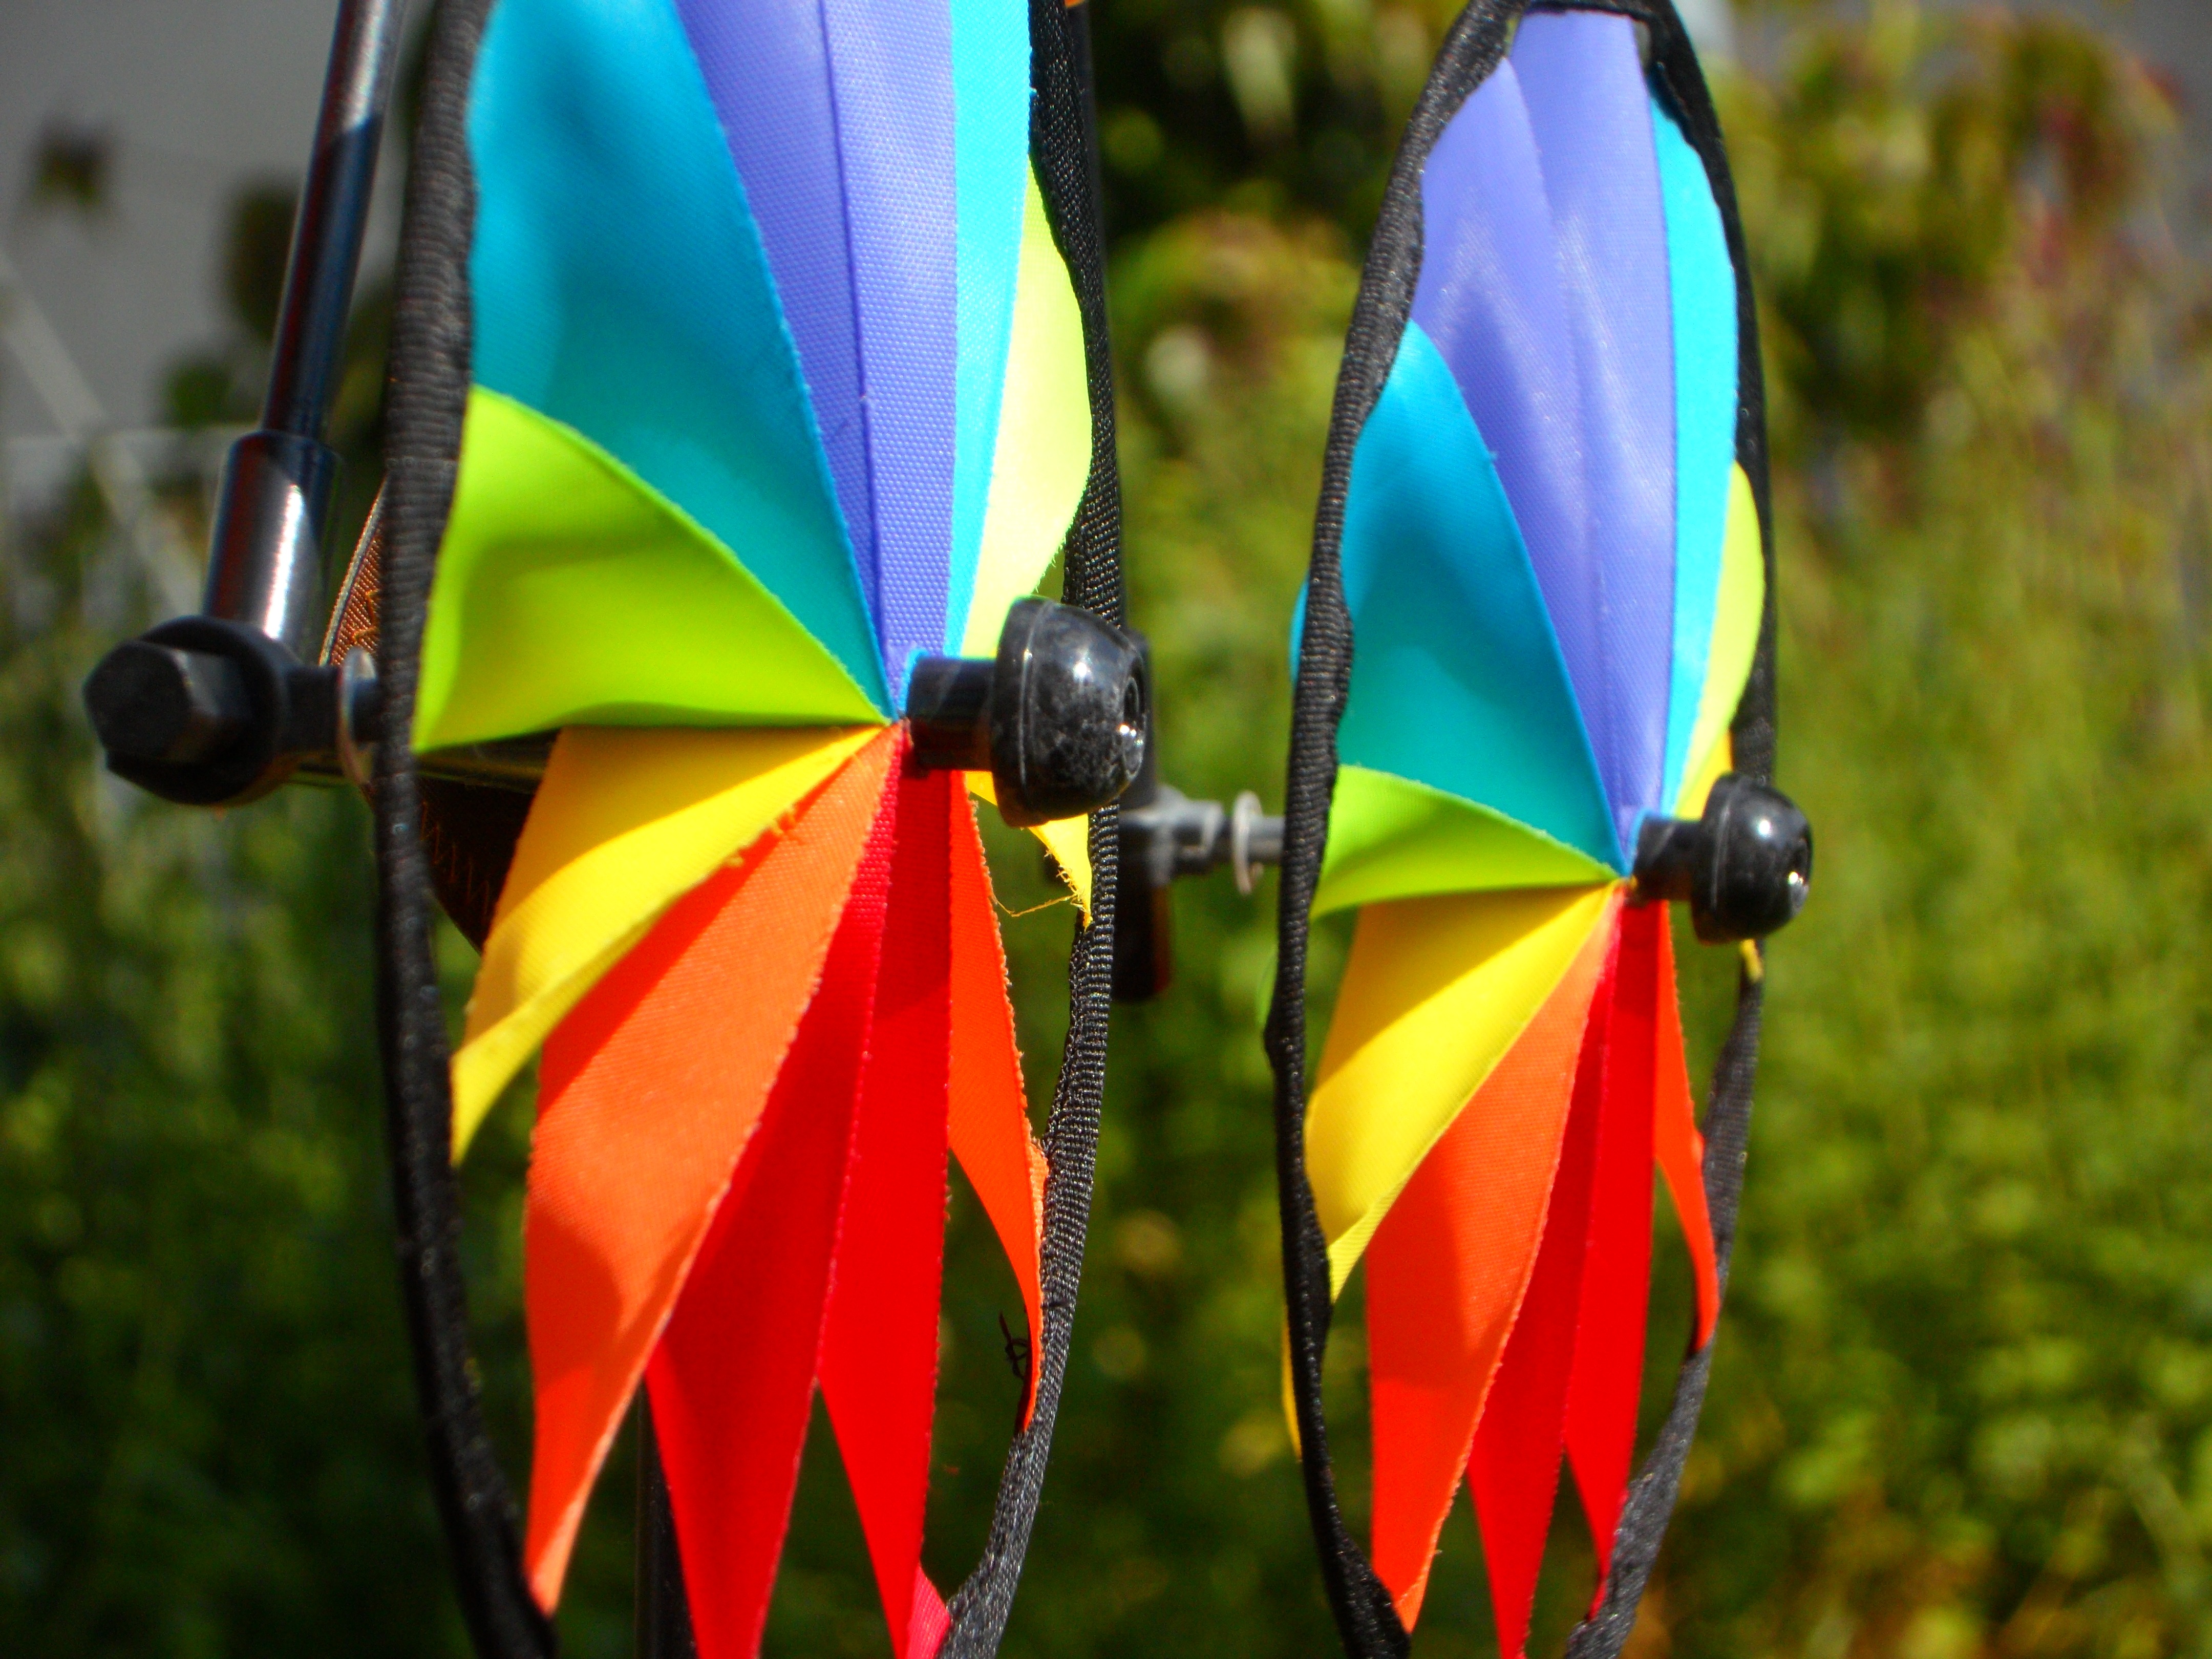
nature, plant, leaf, flower, petal, wind, green, red, color, insect, autumn, butterfly, colorful, yellow, garden, flora, pinwheel, close up, children, macro photography, windr der, moths and butterflies